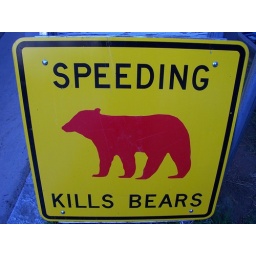
Each one marks the death of a bear hit by a car